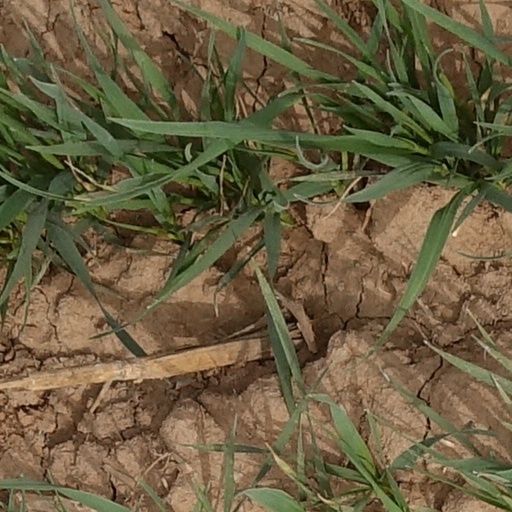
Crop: wheat